Early Germanic culture

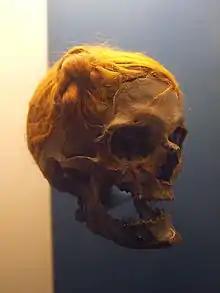
The Osterby Head with Suebian knot

A Germanic family was part of an extended family known as the sippe, which was the basis for the organization of Germanic society. The sippe provided the basis for the organization of the "hundreds" in times of war, and determined the amount of weregild to be paid in disputes. A family was the core of the household, which also included slaves and others who worked on the estate.